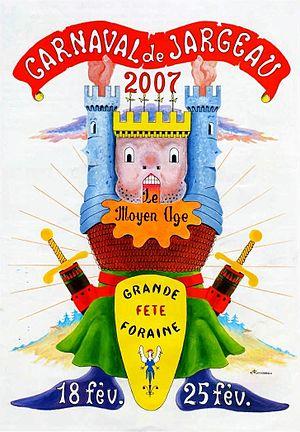
Le carnaval de Jargeau est un carnaval français qui se déroule à Jargeau dans le département du Loiret en région Centre.